Hai Qing

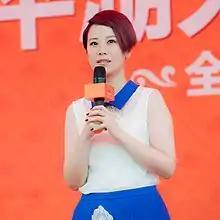
Hai in 2013

Hai Qing (born 12 January 1977) is a Chinese actress who has appeared in such films as "Sacrifice" (2010), "Finding Mr. Right" (2013), "Operation Red Sea" (2018), and "Return to Dust" (2022). For her role in the 2009–10 television series "A Beautiful Daughter-in-law Era", she was nominated for numerous TV awards, including a Flying Apsaras Award for Best Actress and a Golden Eagle Award for Best Actress, which she both won. Hai ranked 36th on the "Forbes" China Celebrity 100 list in 2013, 46th in 2014, and 57th in 2015. In 2015, she became the first UN Women National Ambassador for China.